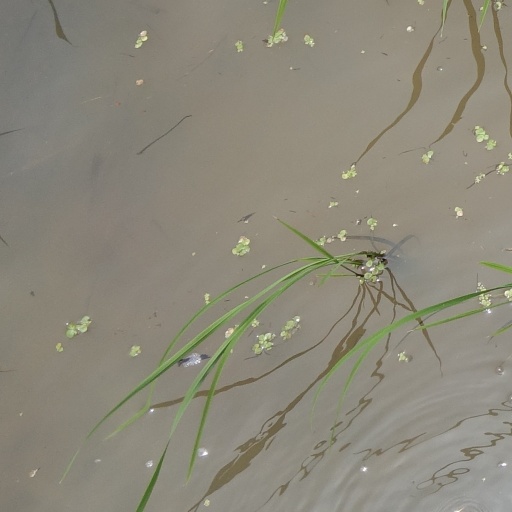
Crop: rice